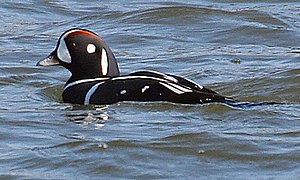
Strømand
Strømand er en fugl i familien af egentlige andefugle, der yngler ved vandløb i Nordamerika, det vestlige Rusland samt Grønland og Island. Arten er den eneste i slægten Histrionicus. Det er en kortdistancetrækker, der overvintrer ved kysten og derfor sjældent ses i Vesteuropa.